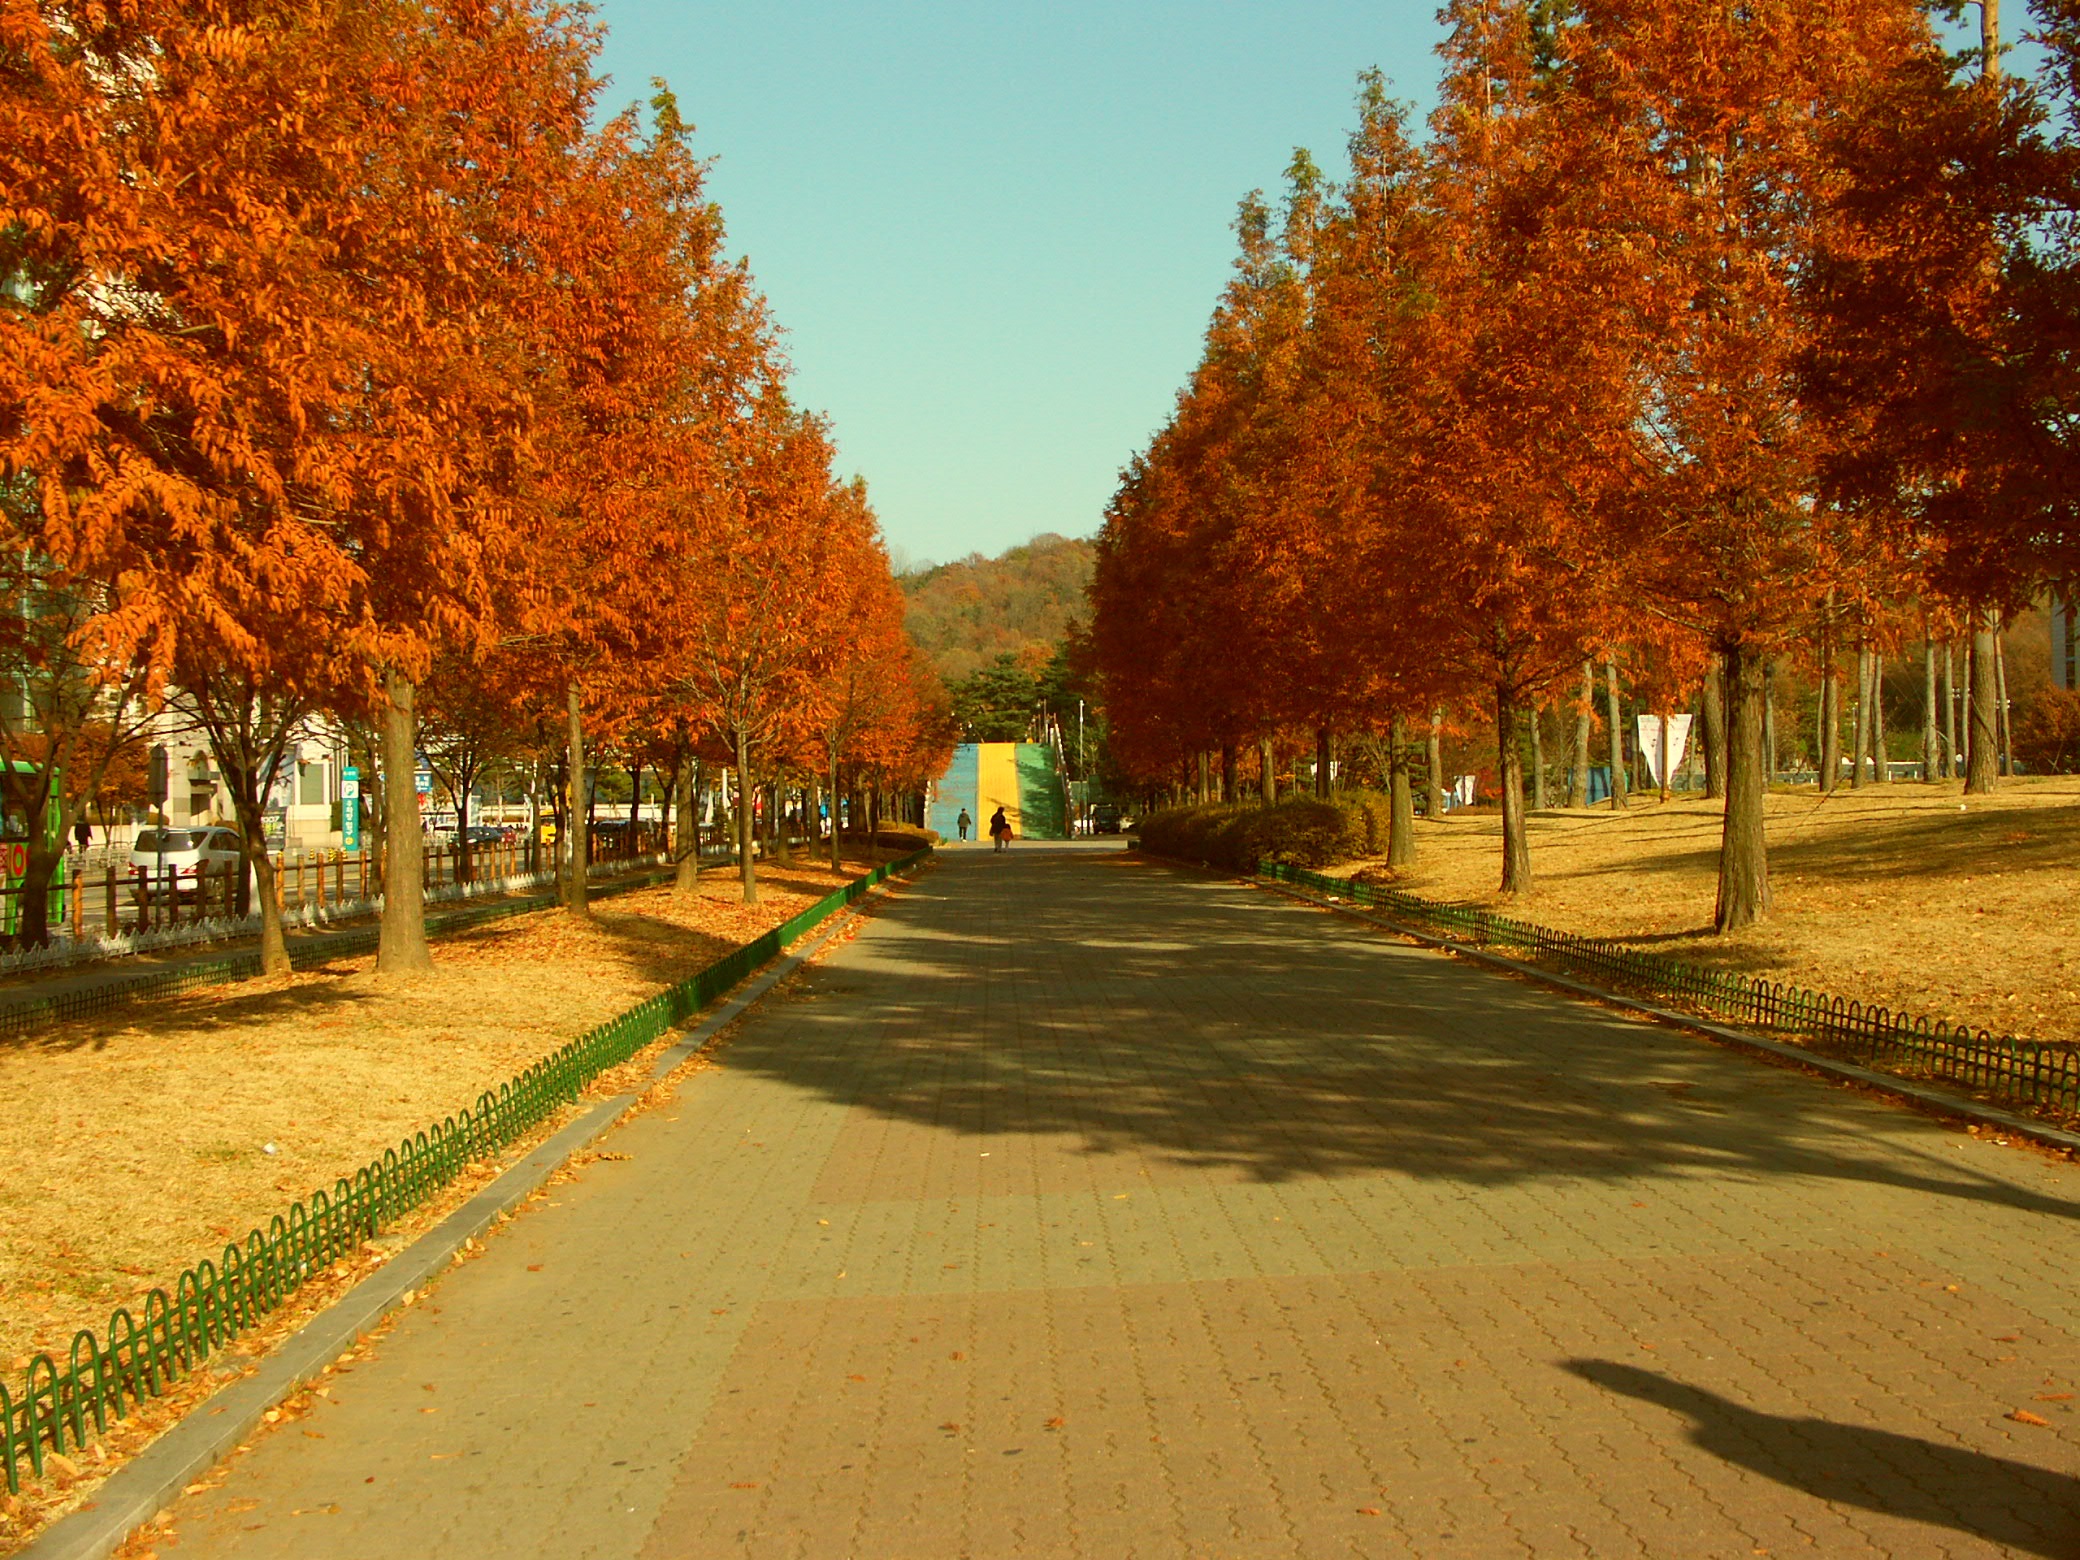
tree, plant, wood, road, morning, leaf, evening, autumn, park, lane, season, neighbourhood, woody plant